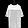
Label: Dress